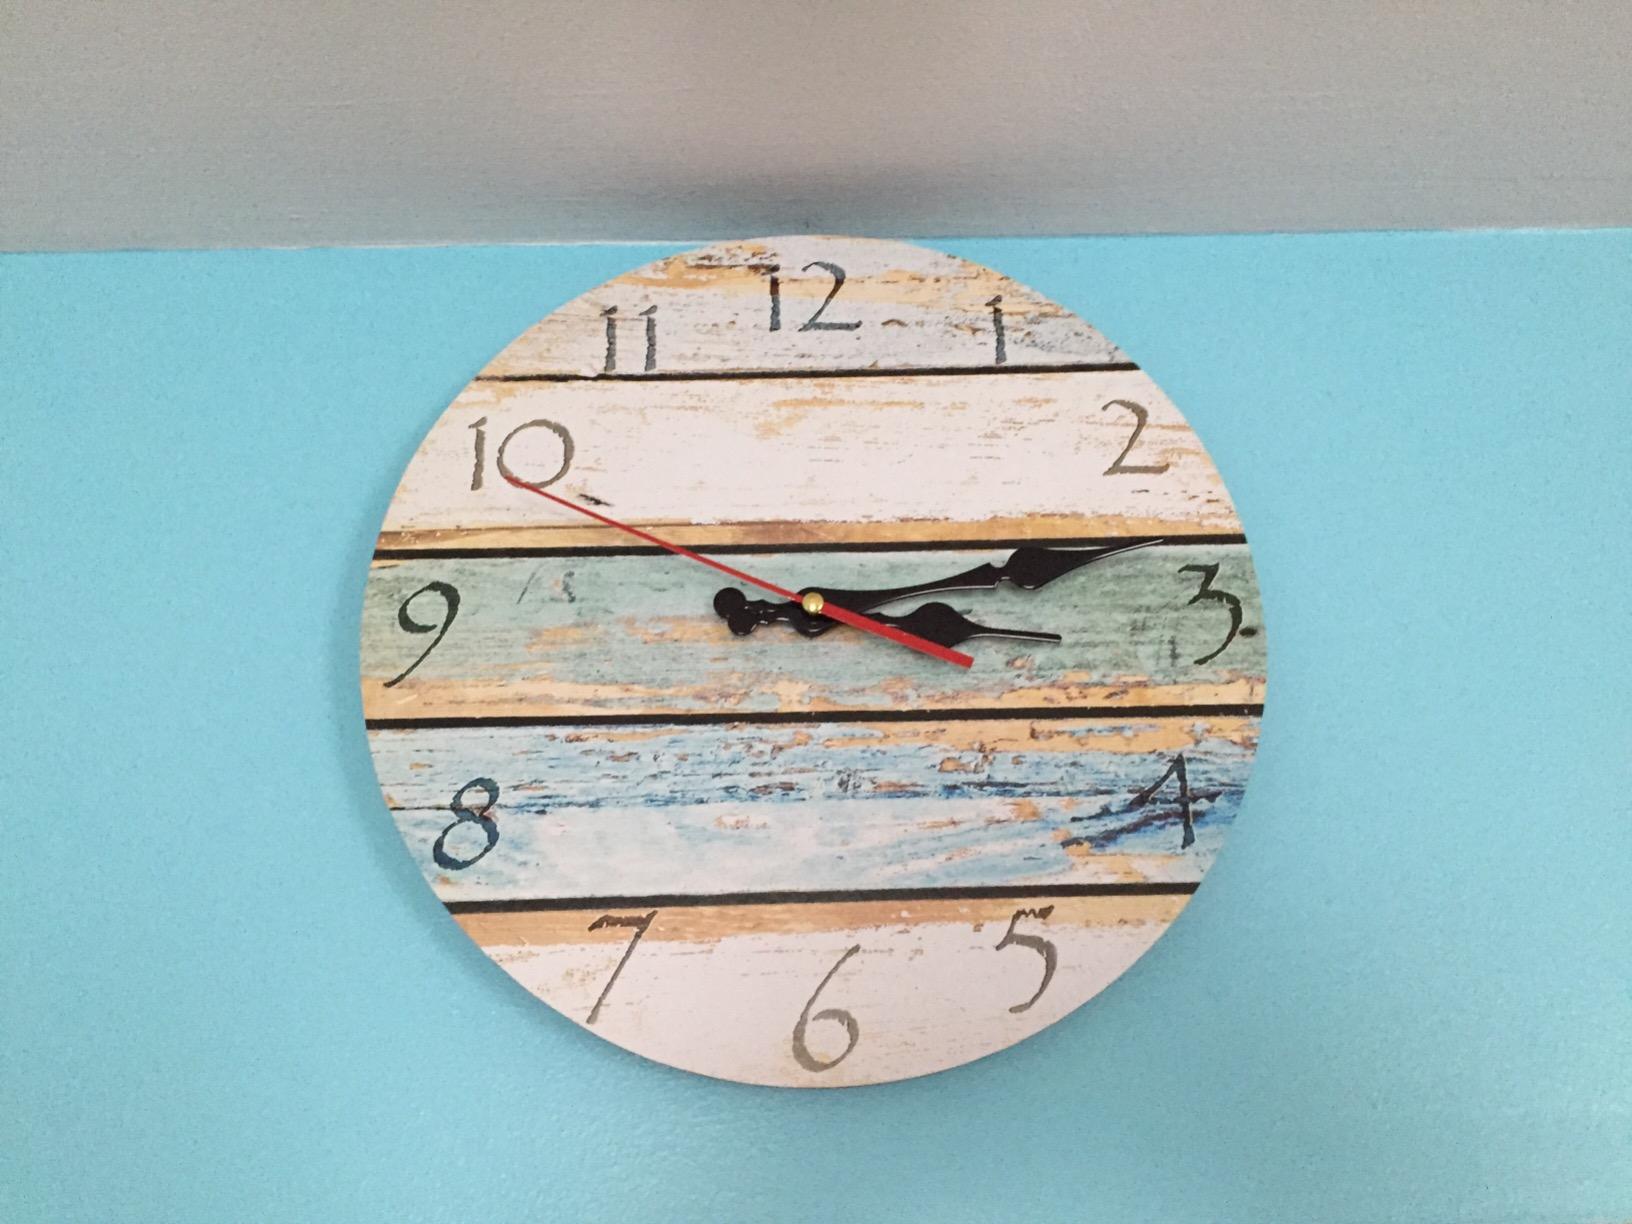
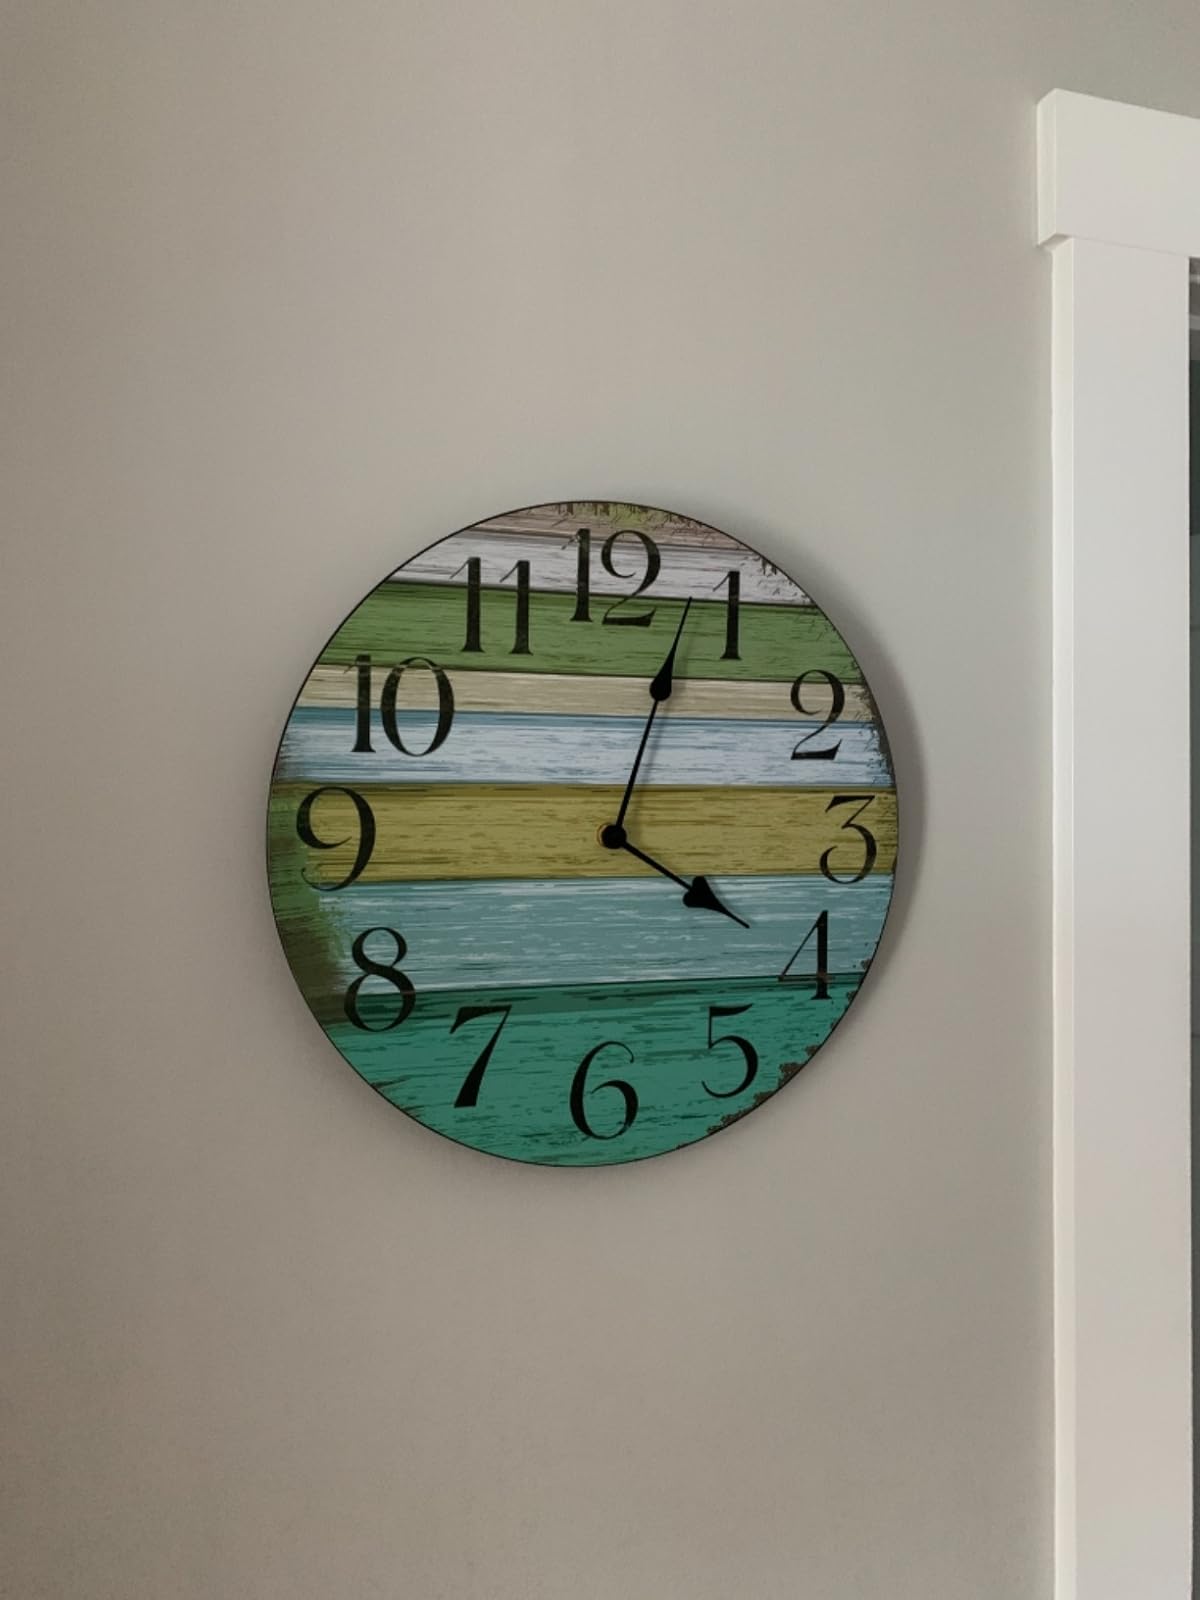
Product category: clock
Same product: no